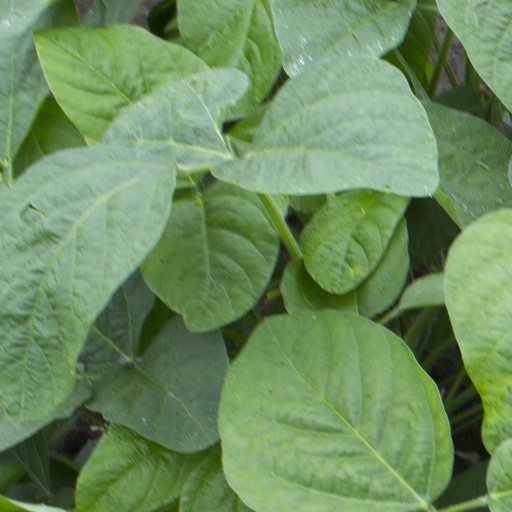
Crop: soybean